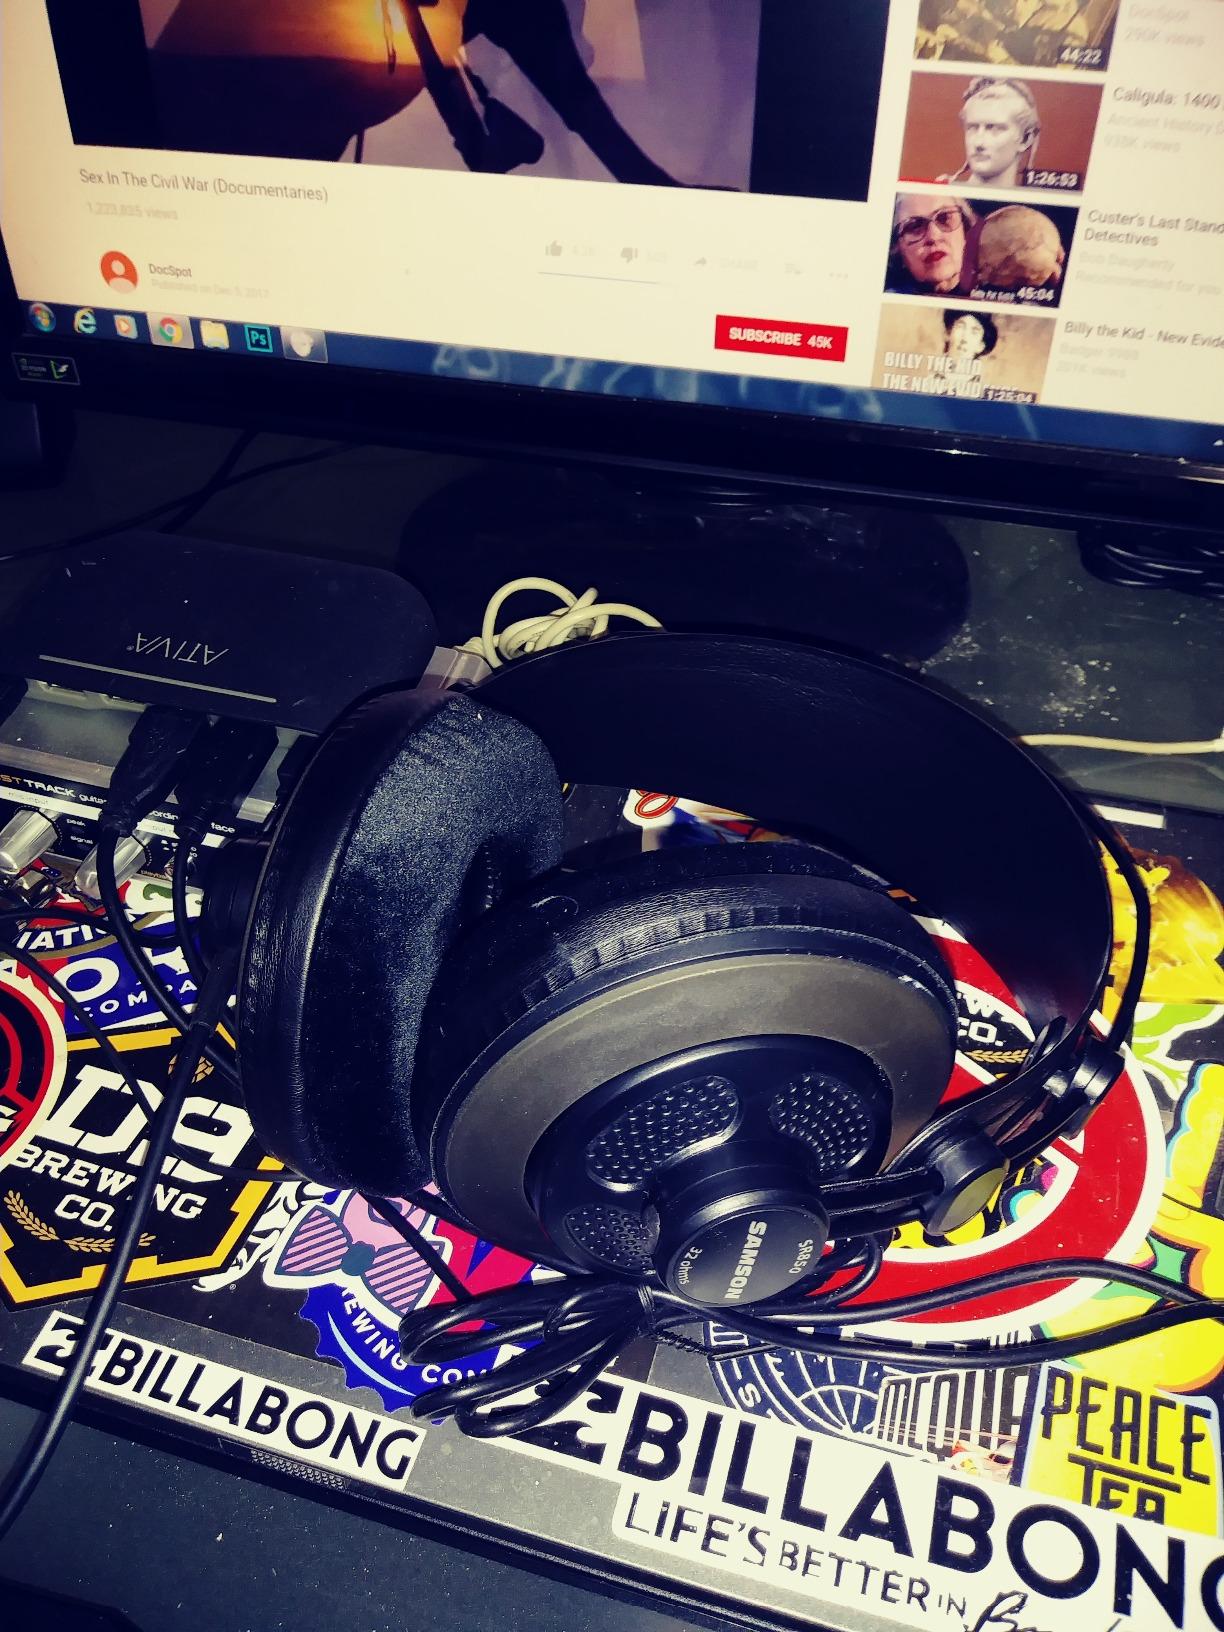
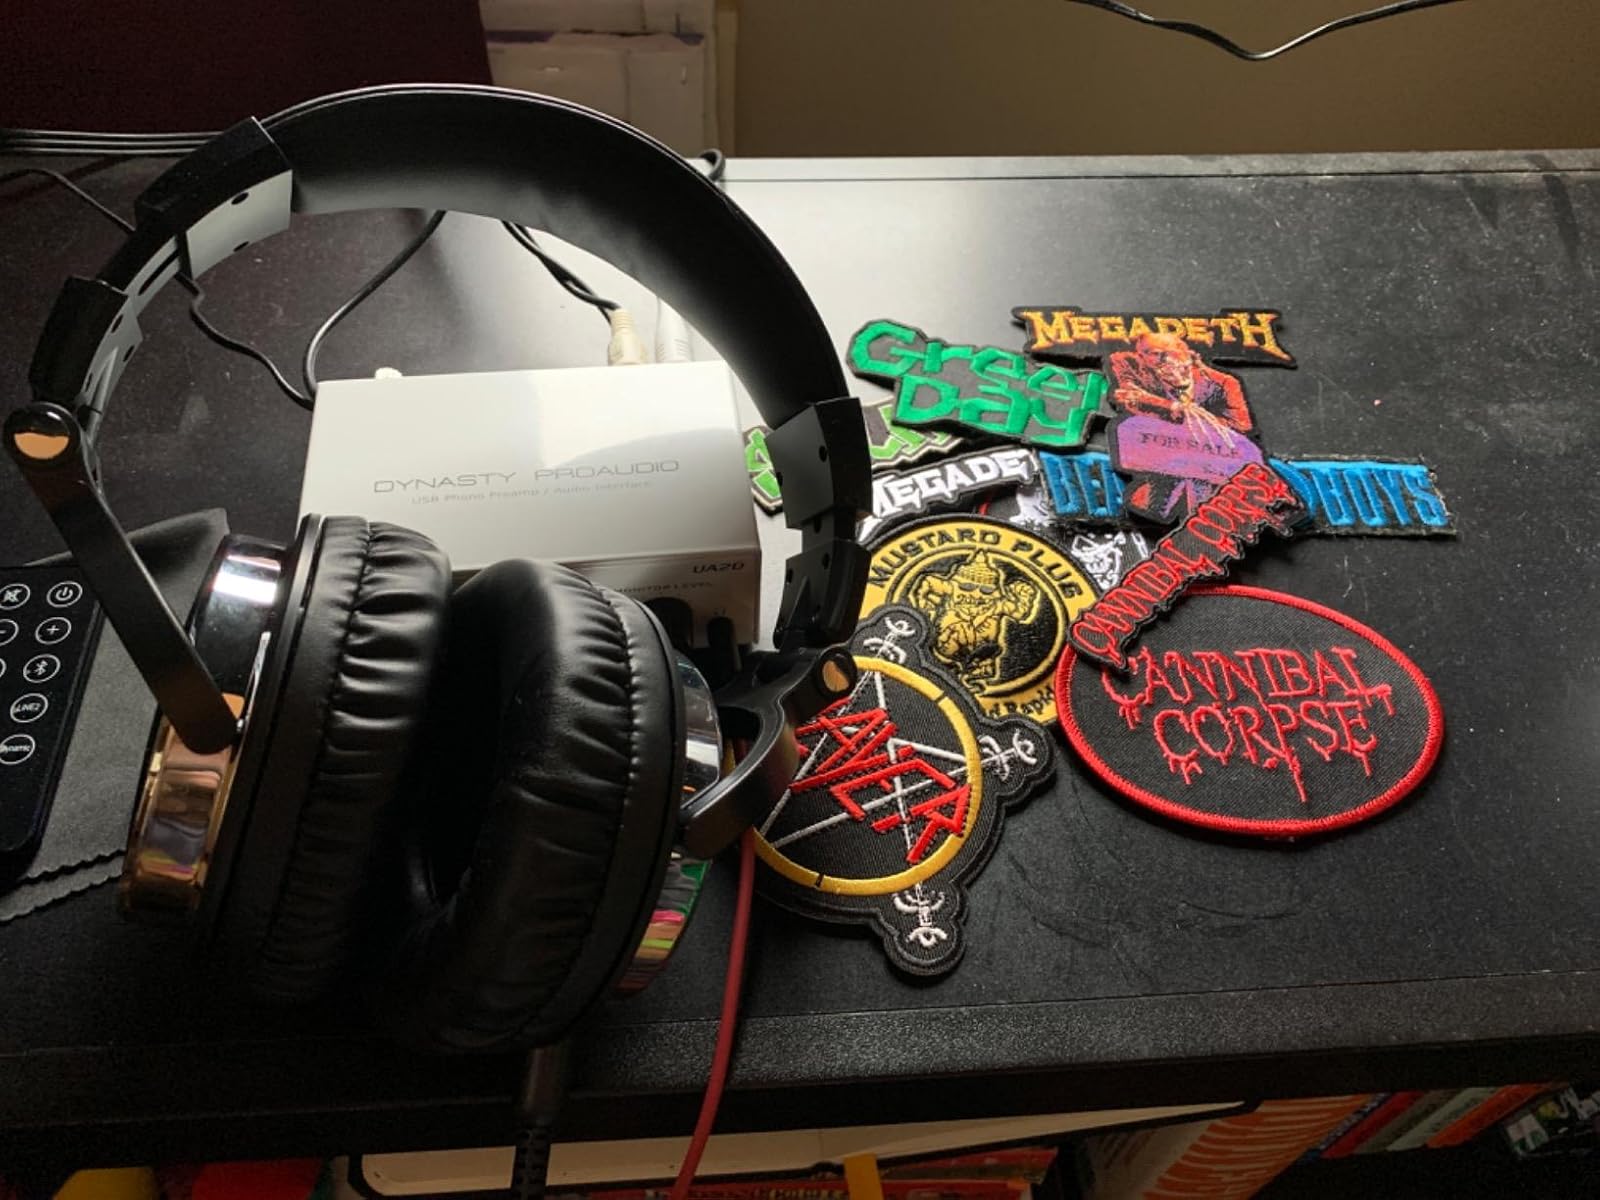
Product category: headphones
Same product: no